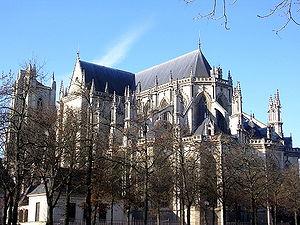
La cathédrale Saint-Pierre-et-Saint-Paul de Nantes est une cathédrale catholique située place Saint-Pierre, à Nantes. C'est la cathédrale du diocèse de Nantes, siège de l’évêque de Nantes. Sa construction s’est étalée sur 457 ans, de 1434 à 1891, mais ces délais n’altèrent en rien la qualité ni la cohérence de son style gothique. Elle est classée monument historique depuis 1862.